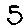
Label: 5